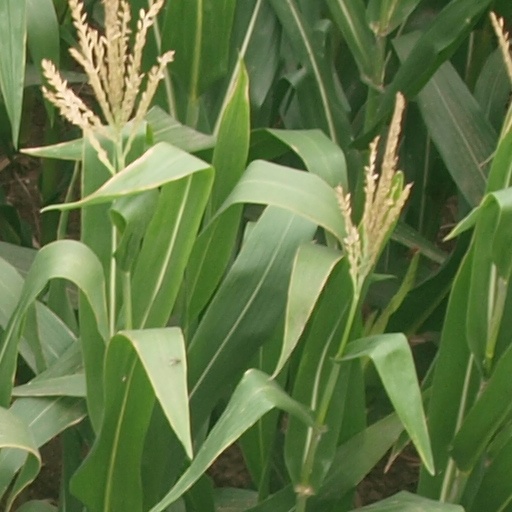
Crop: maize; corn